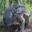
Label: dinosaur